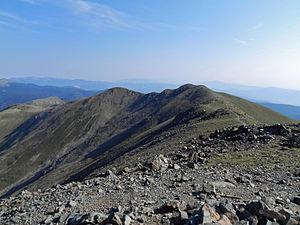
La forêt nationale Carson est une forêt nationale des États-Unis dans le Nord du Nouveau-Mexique. Elle recouvre 6 070 km² et est administrée par l'Office national des forêts des États-Unis. La politique dite « d'usage mixte » de l'Office des forêts autorise son utilisation pour les loisirs, le pâturage et l'extraction de ressources naturelles.